Bracera

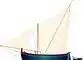
A single masted sprit sail bracera

Despite the lack of a strong scientific proof, it is generally assumed that the Adriatic braceras were at first sprit rigged . This can be seen even today on the children’s sports boat today known as Optimist. In addition to having a mast braceras had a sprit sail, a pole/bar stretching from the under part of the mast up to the top of the sail and a prow-sprit to place the jib.